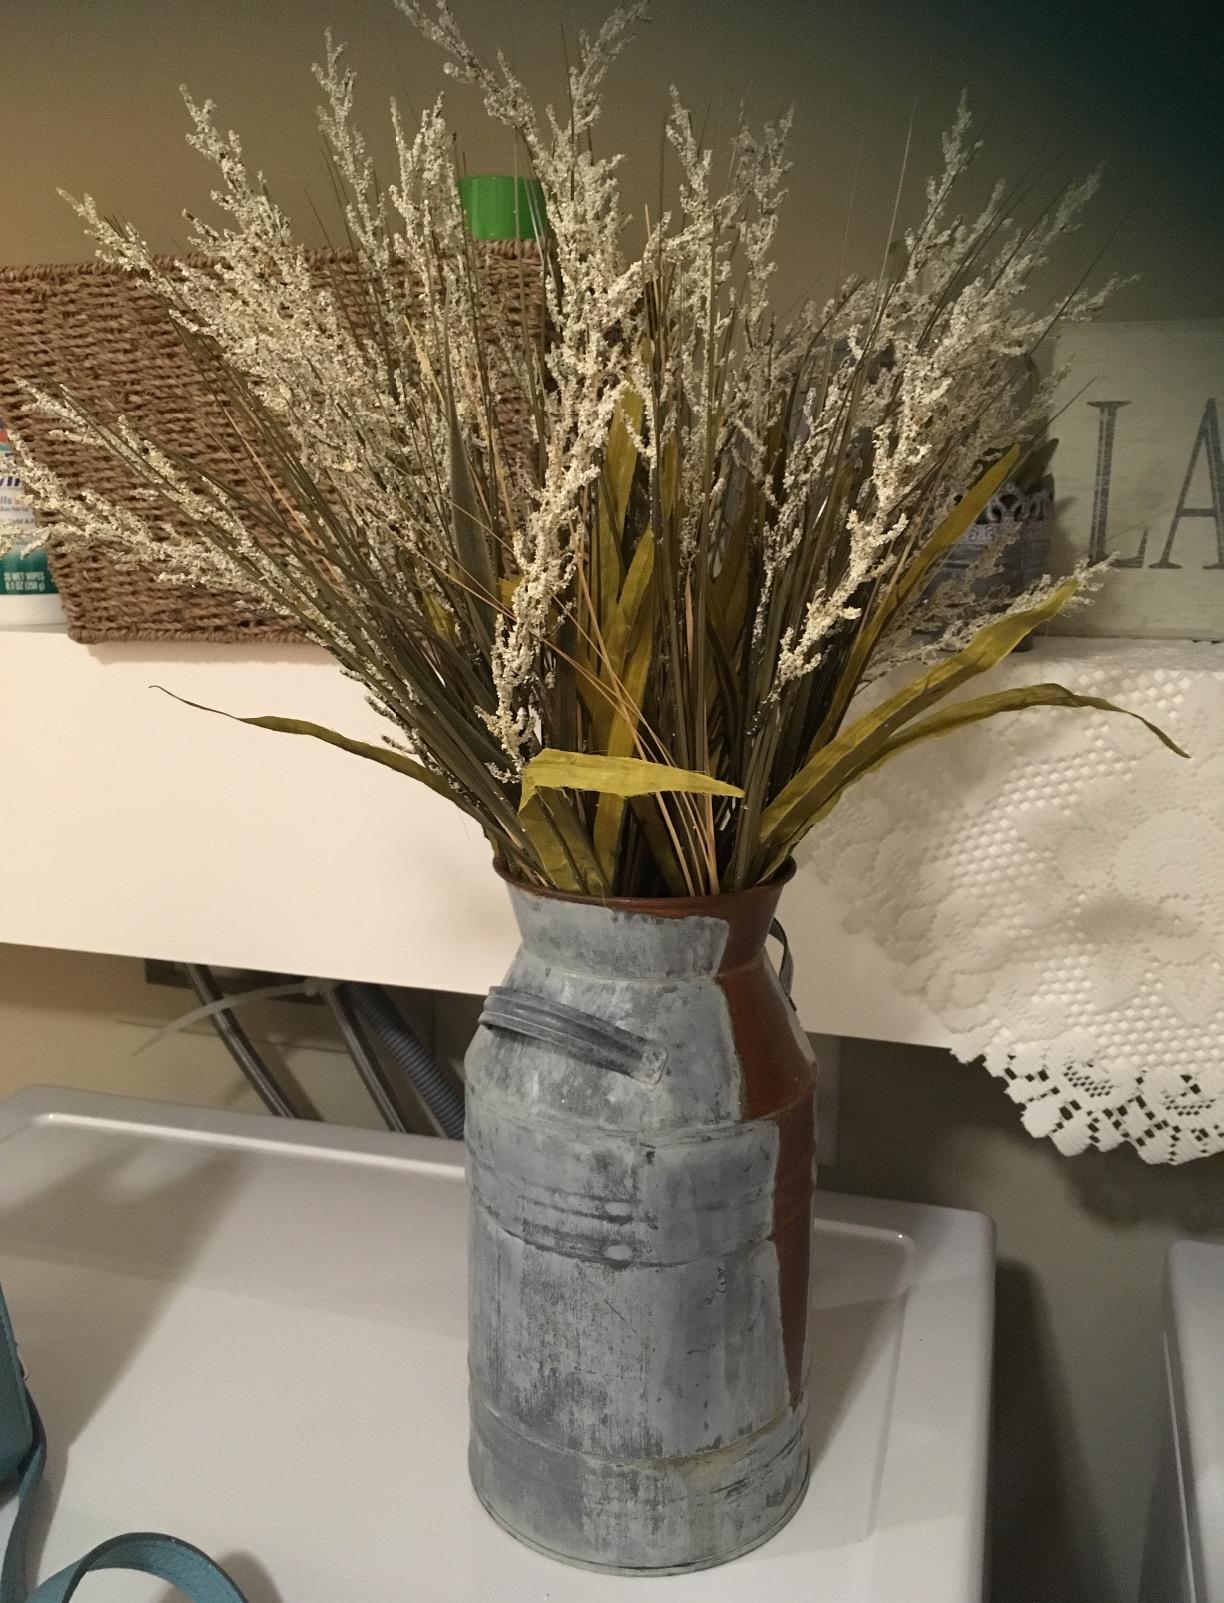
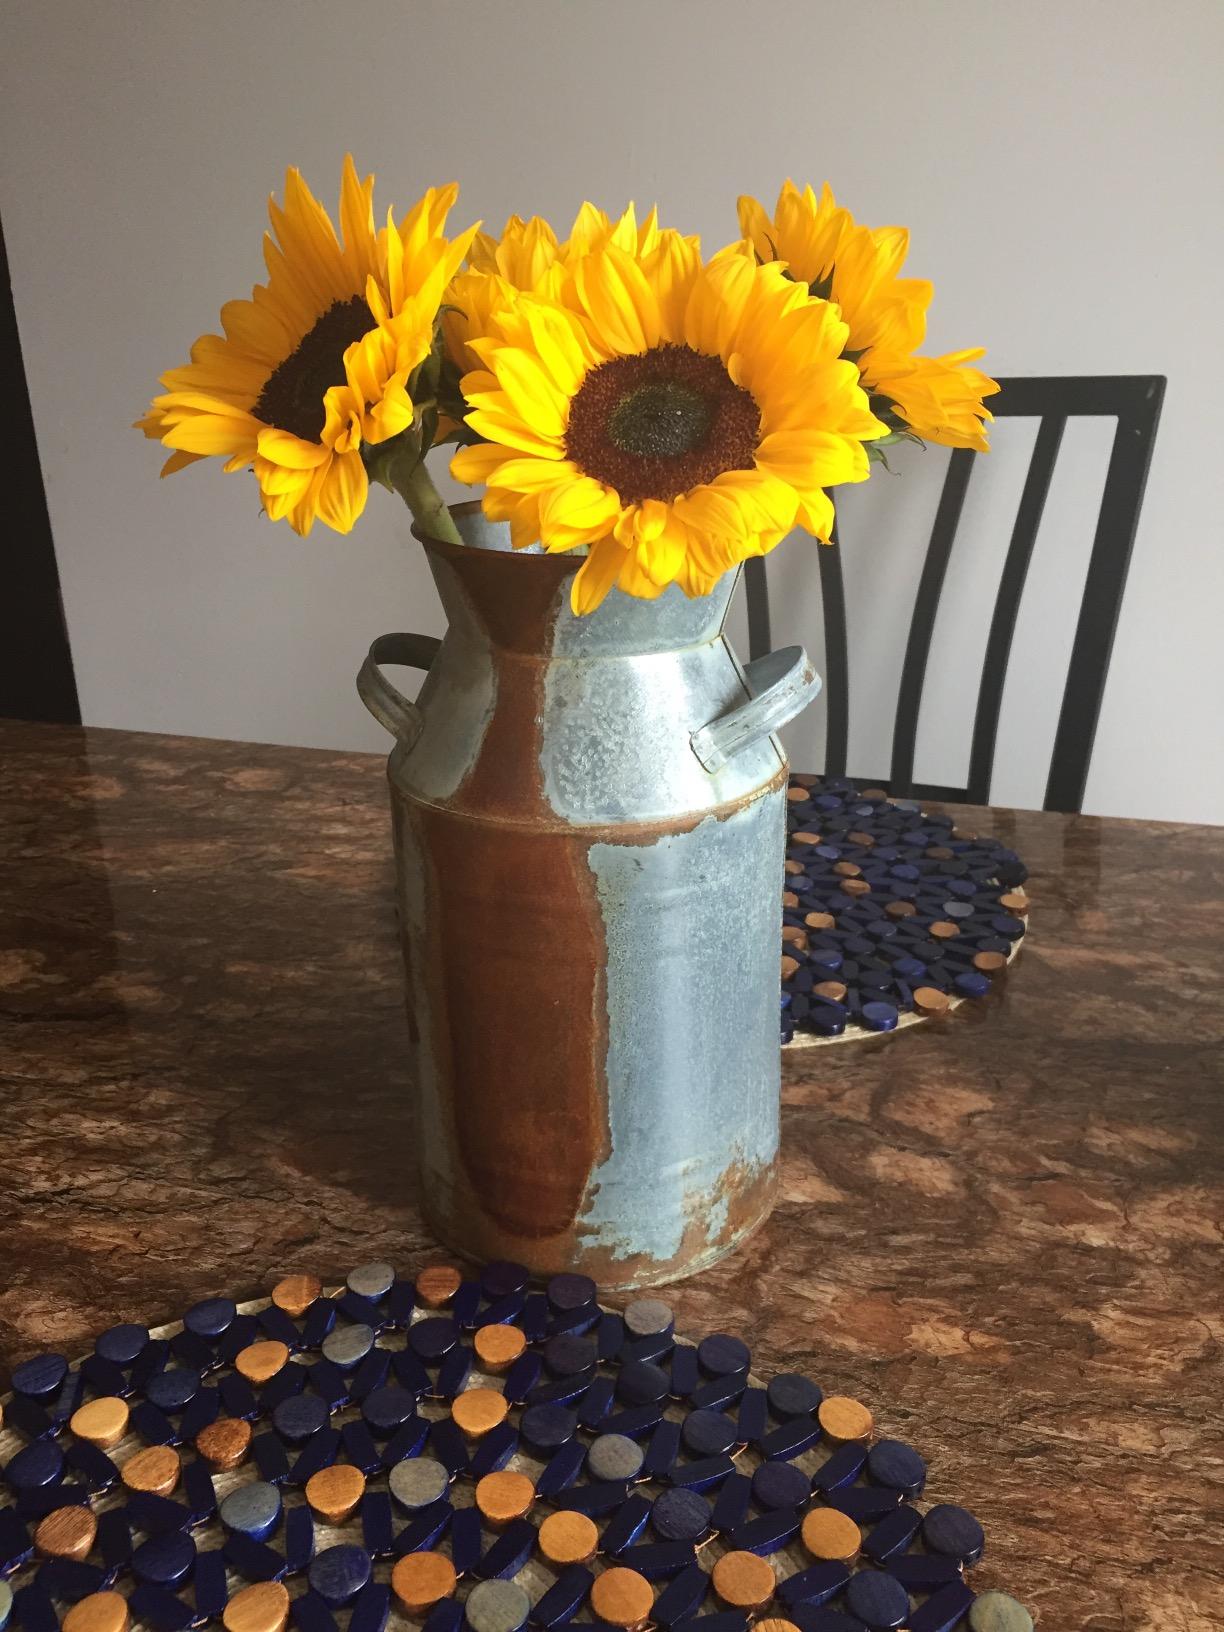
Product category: vase
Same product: yes